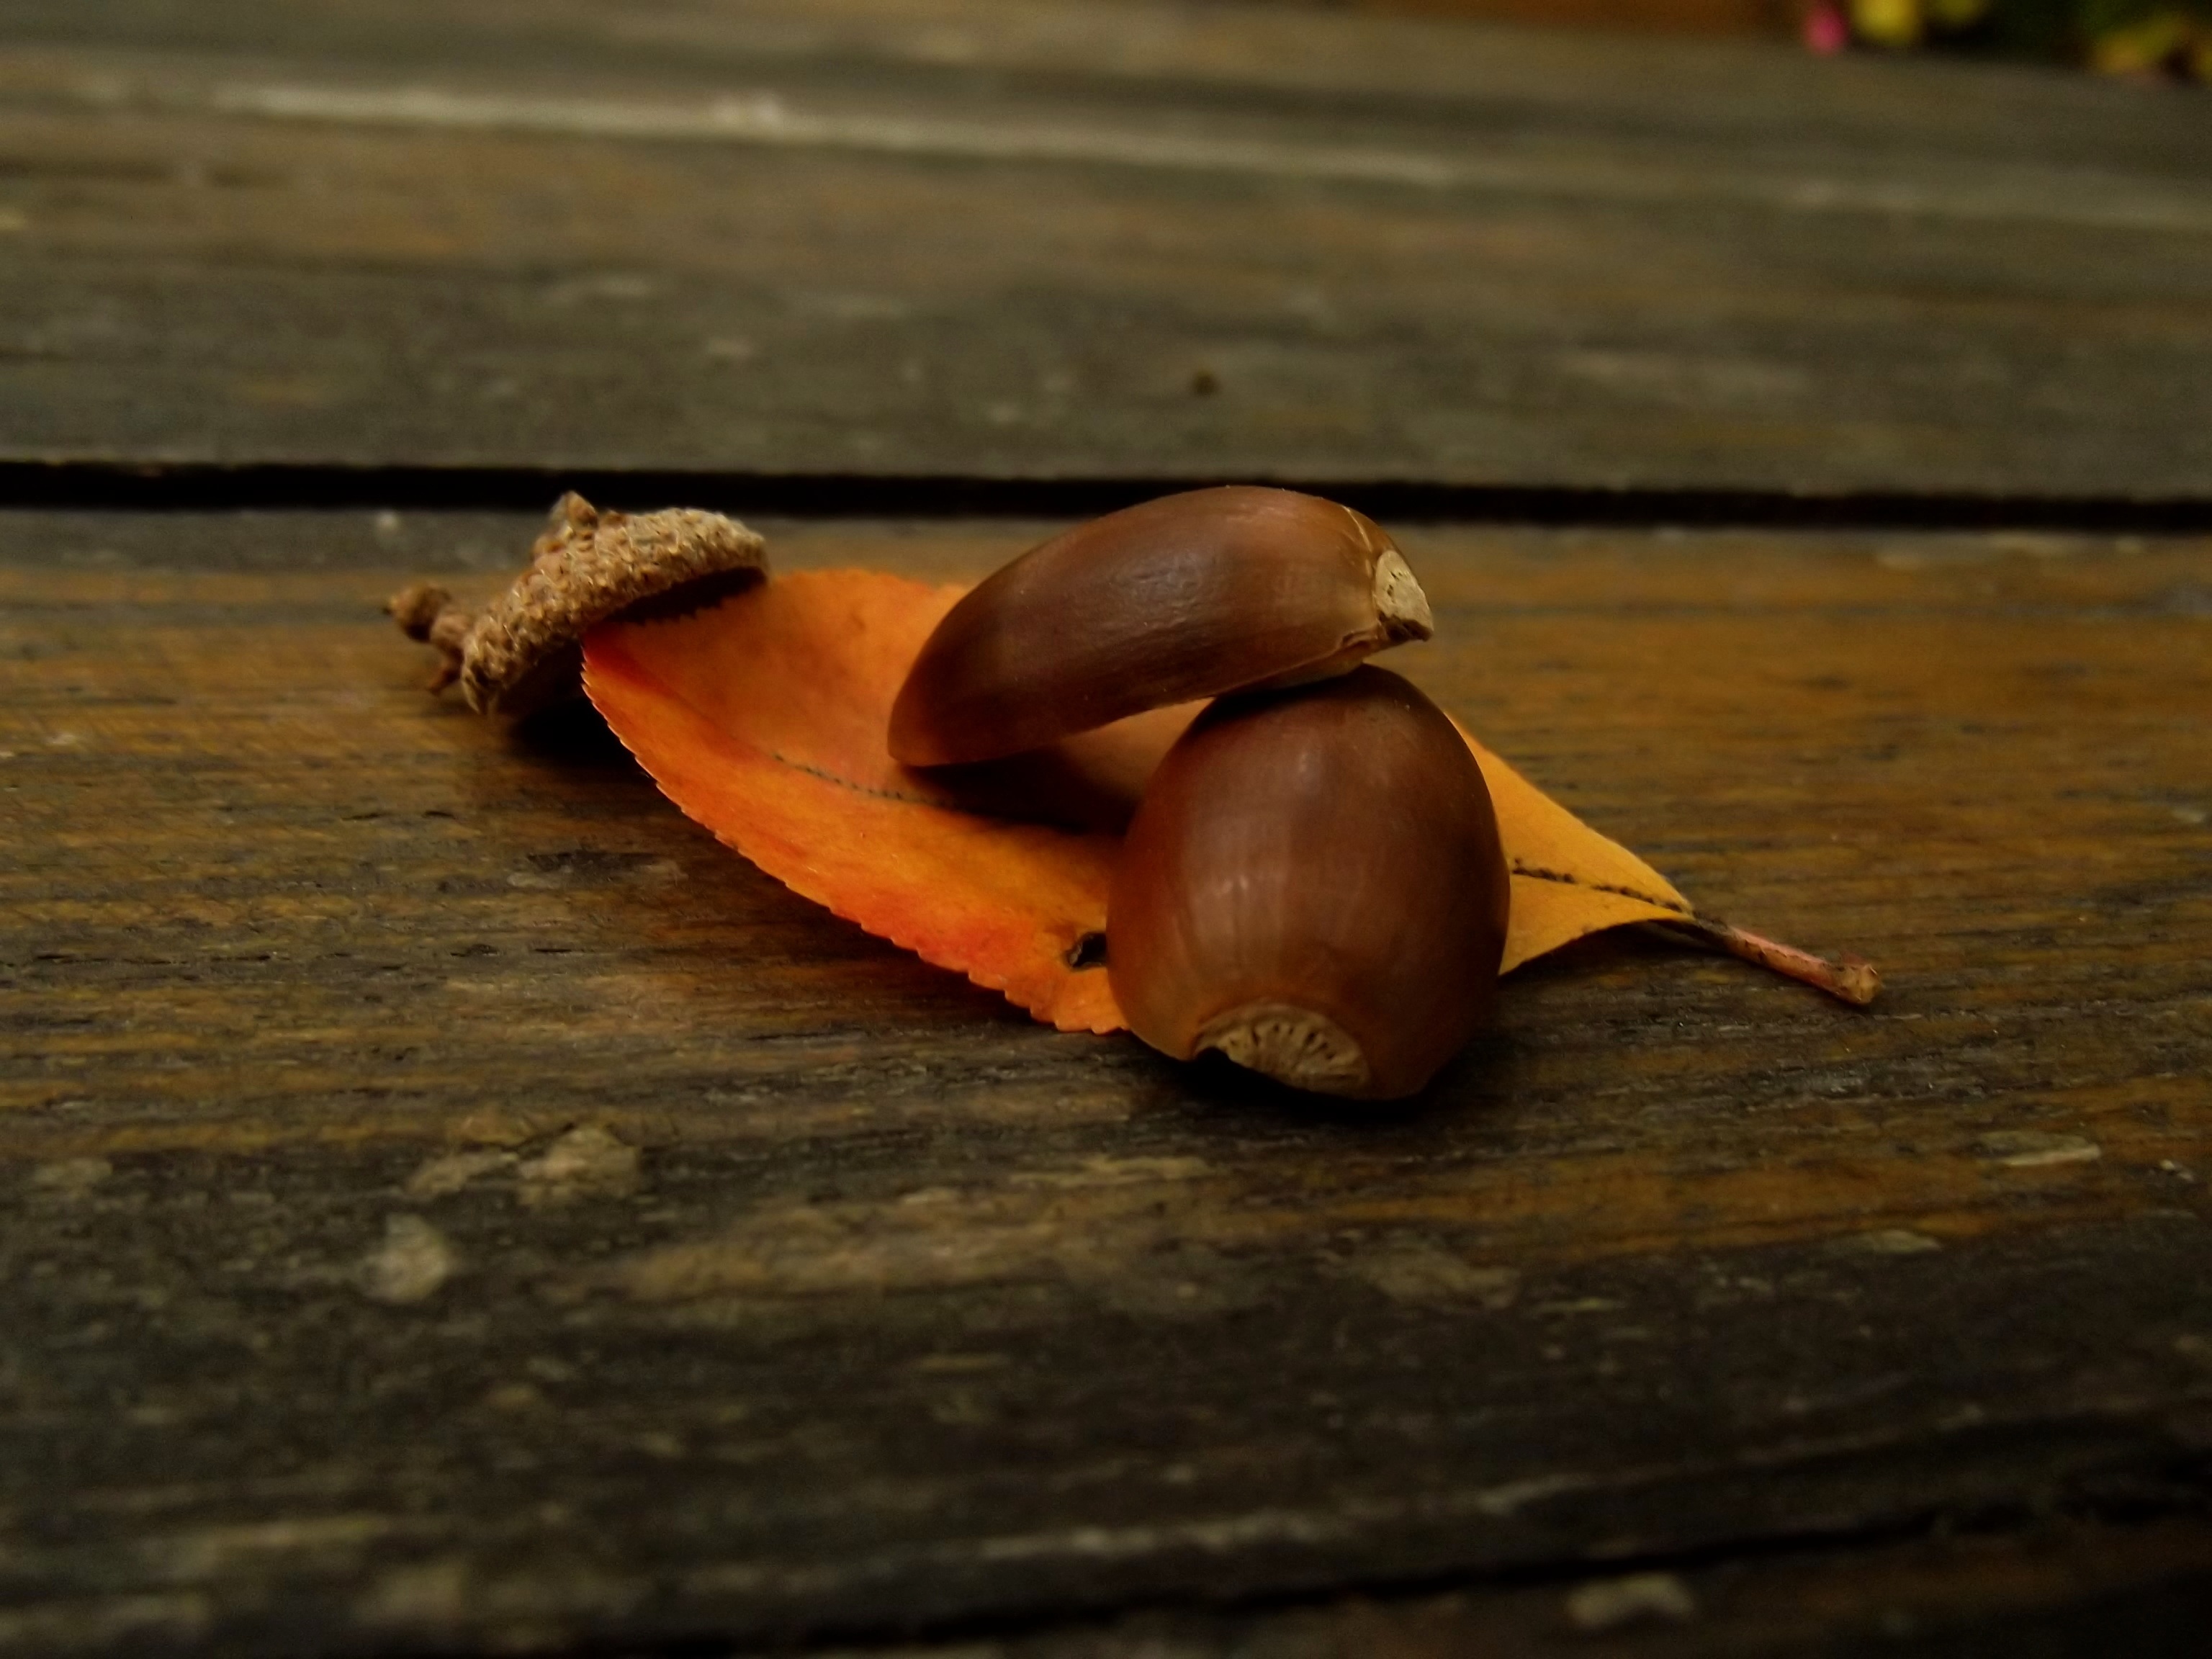
hand, nature, wood, leaf, food, produce, macro, autumn, brown, nut, close up, sheet, colors, macro photography